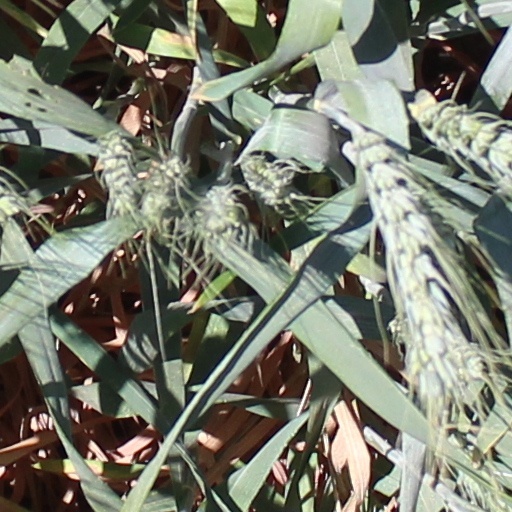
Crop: wheat